Taylor Gray (racing driver)

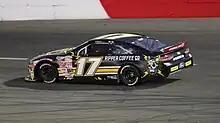
Gray at the All American Speedway in 2021.

Gray returned for another full-time season in the East Series in the No. 17 for the renamed David Gilliland Racing. He finished third in the season-opening race at New Smyrna Speedway in a photo finish with race winner Max Gutiérrez and second-place finisher Sammy Smith.